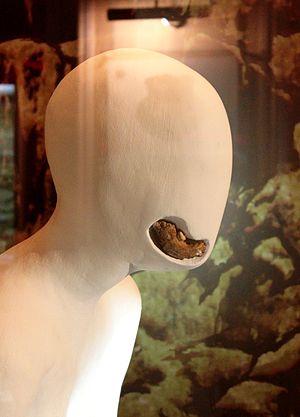
La grotte d'Azokh est une grotte située à proximité du village d'Azokh, dans la région de Hadrout, au Haut-Karabagh. La grotte est un important site préhistorique, qui a été occupé par différents groupes humains pendant une longue période. Les couches anciennes du Paléolithique moyen ont livré des vestiges fossiles néandertaliens pouvant dater d'environ 300 000 ans.